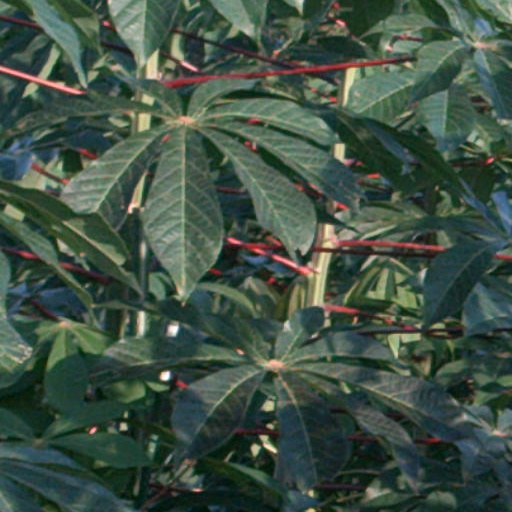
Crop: cassava